Jan Emeryk Rościszewski

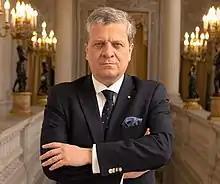
Jan Emeryk Rościszewski (2022)

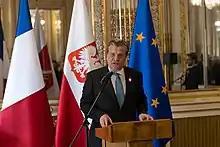
Jan Emeryk Rościszewski (2022)

Jan Emeryk Rościszewski (born 4 June 1965 in Warsaw) is a Polish business executive, diplomat and Poland's ambassador to France since April 2022. Previously, he served as the Chairman of the Management Board of PKO Bank Polski in 2021.